Saturn Devouring His Son

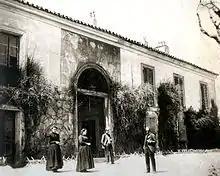
Quinta del Sordo,

In 1819, Goya purchased a house on the banks of Manzanares near Madrid called Quinta del Sordo (Villa of the Deaf Man). It was a two-story house which was named after a previous occupant who had been deaf, although the name was fitting for Goya too, who had been left deaf after contracting a fever in 1792. Between 1819 and 1823, when he left the house to move to Bordeaux, Goya produced a series of 14 paintings using mixed technique on the walls of the house.